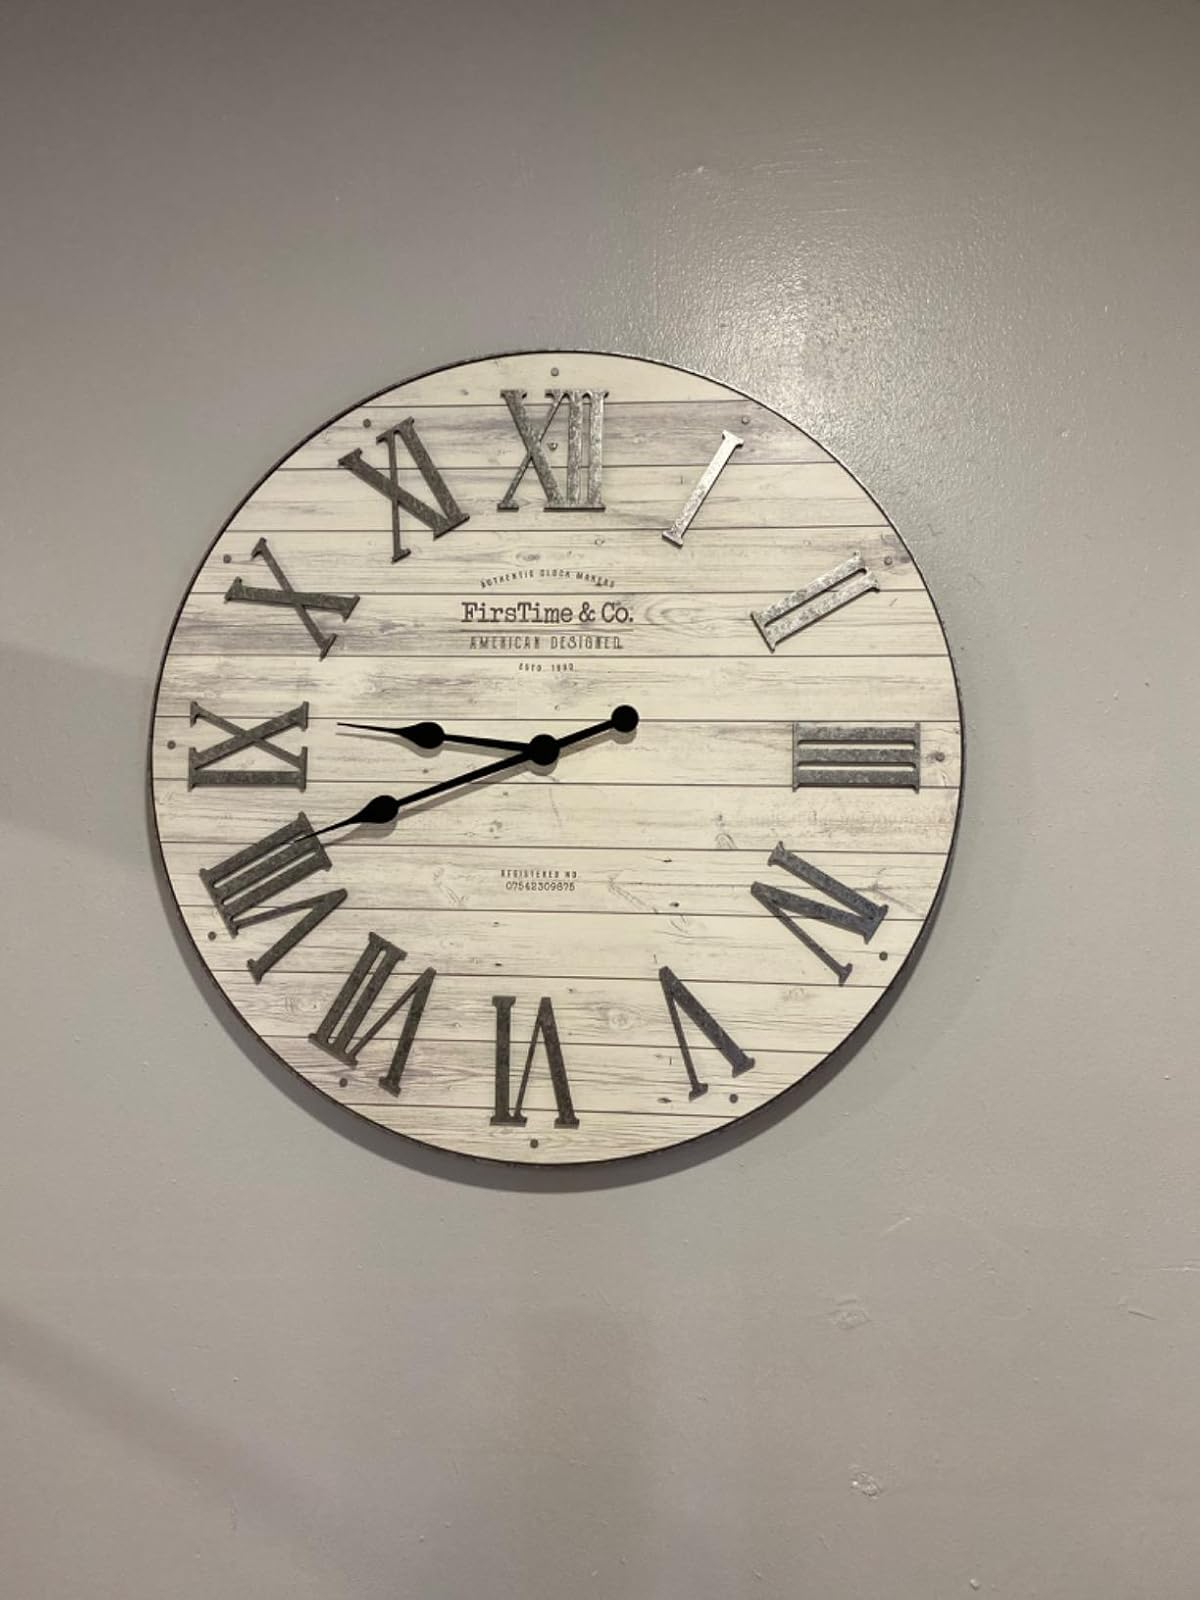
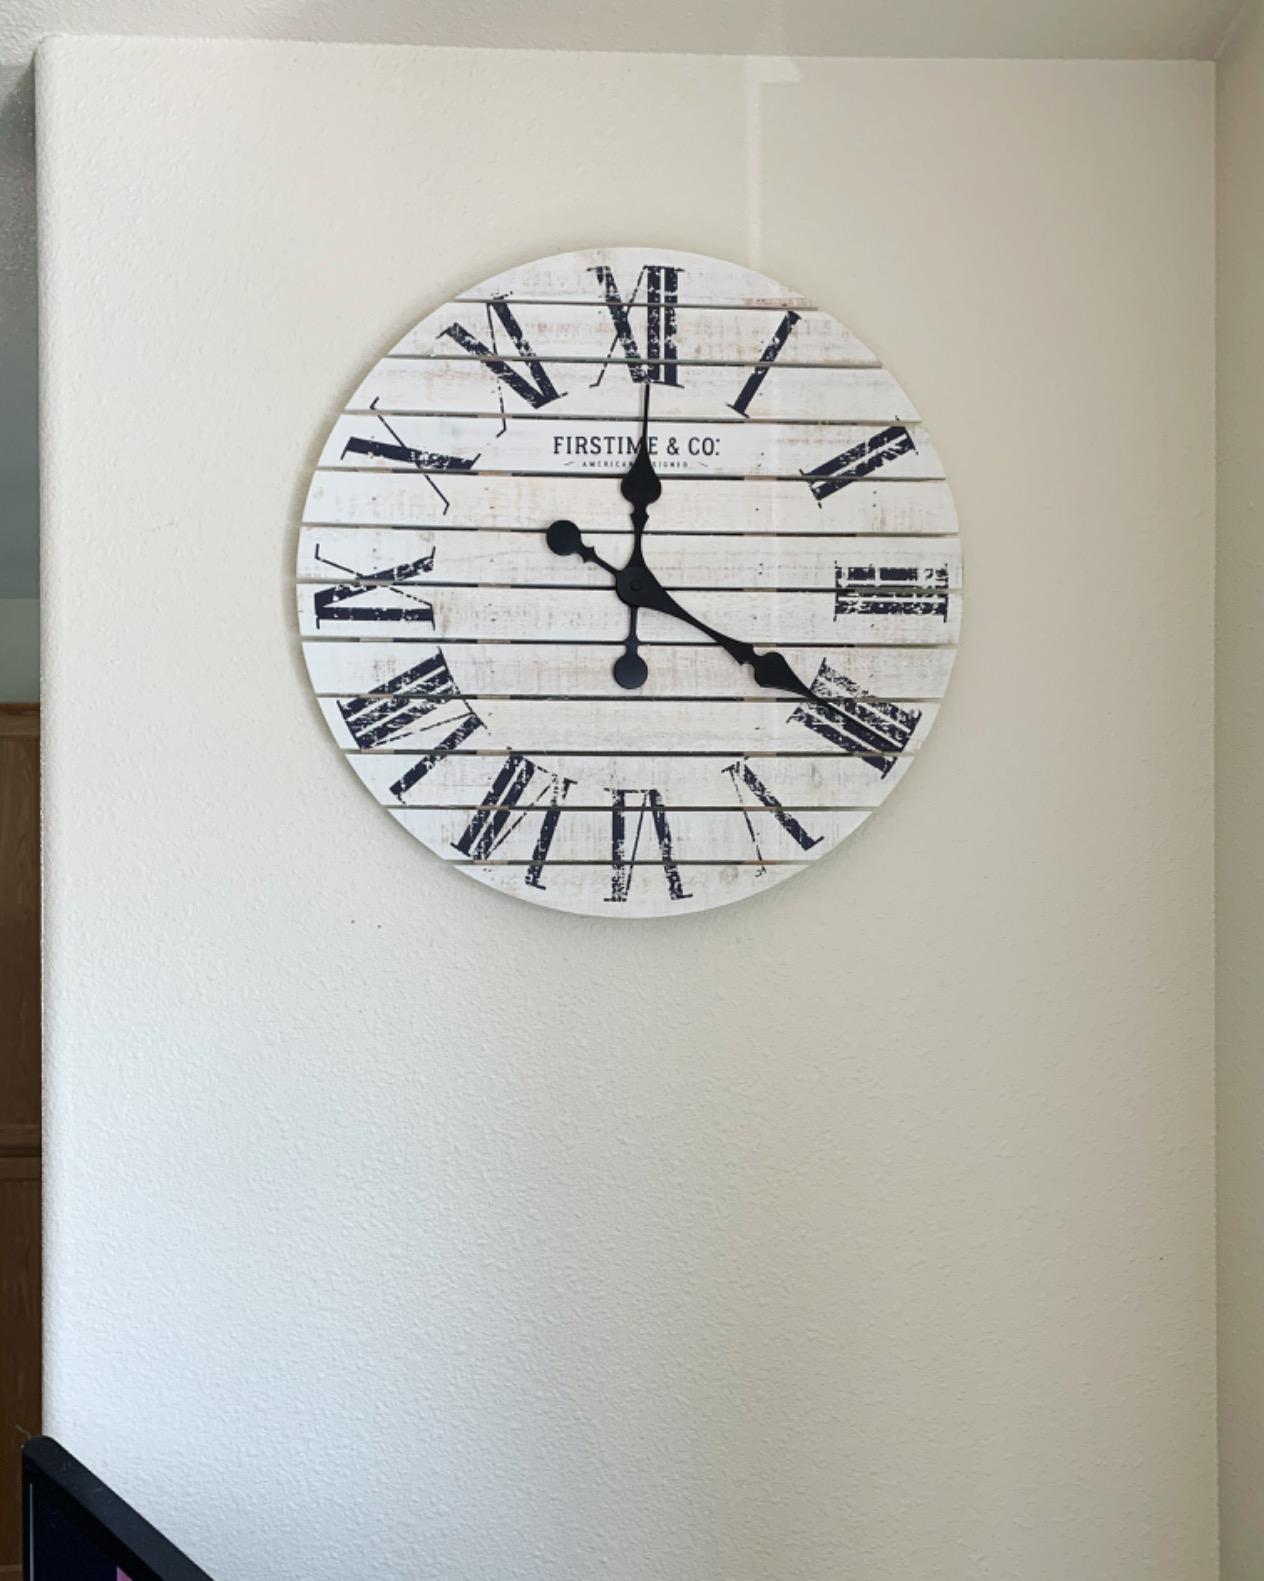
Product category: clock
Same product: no